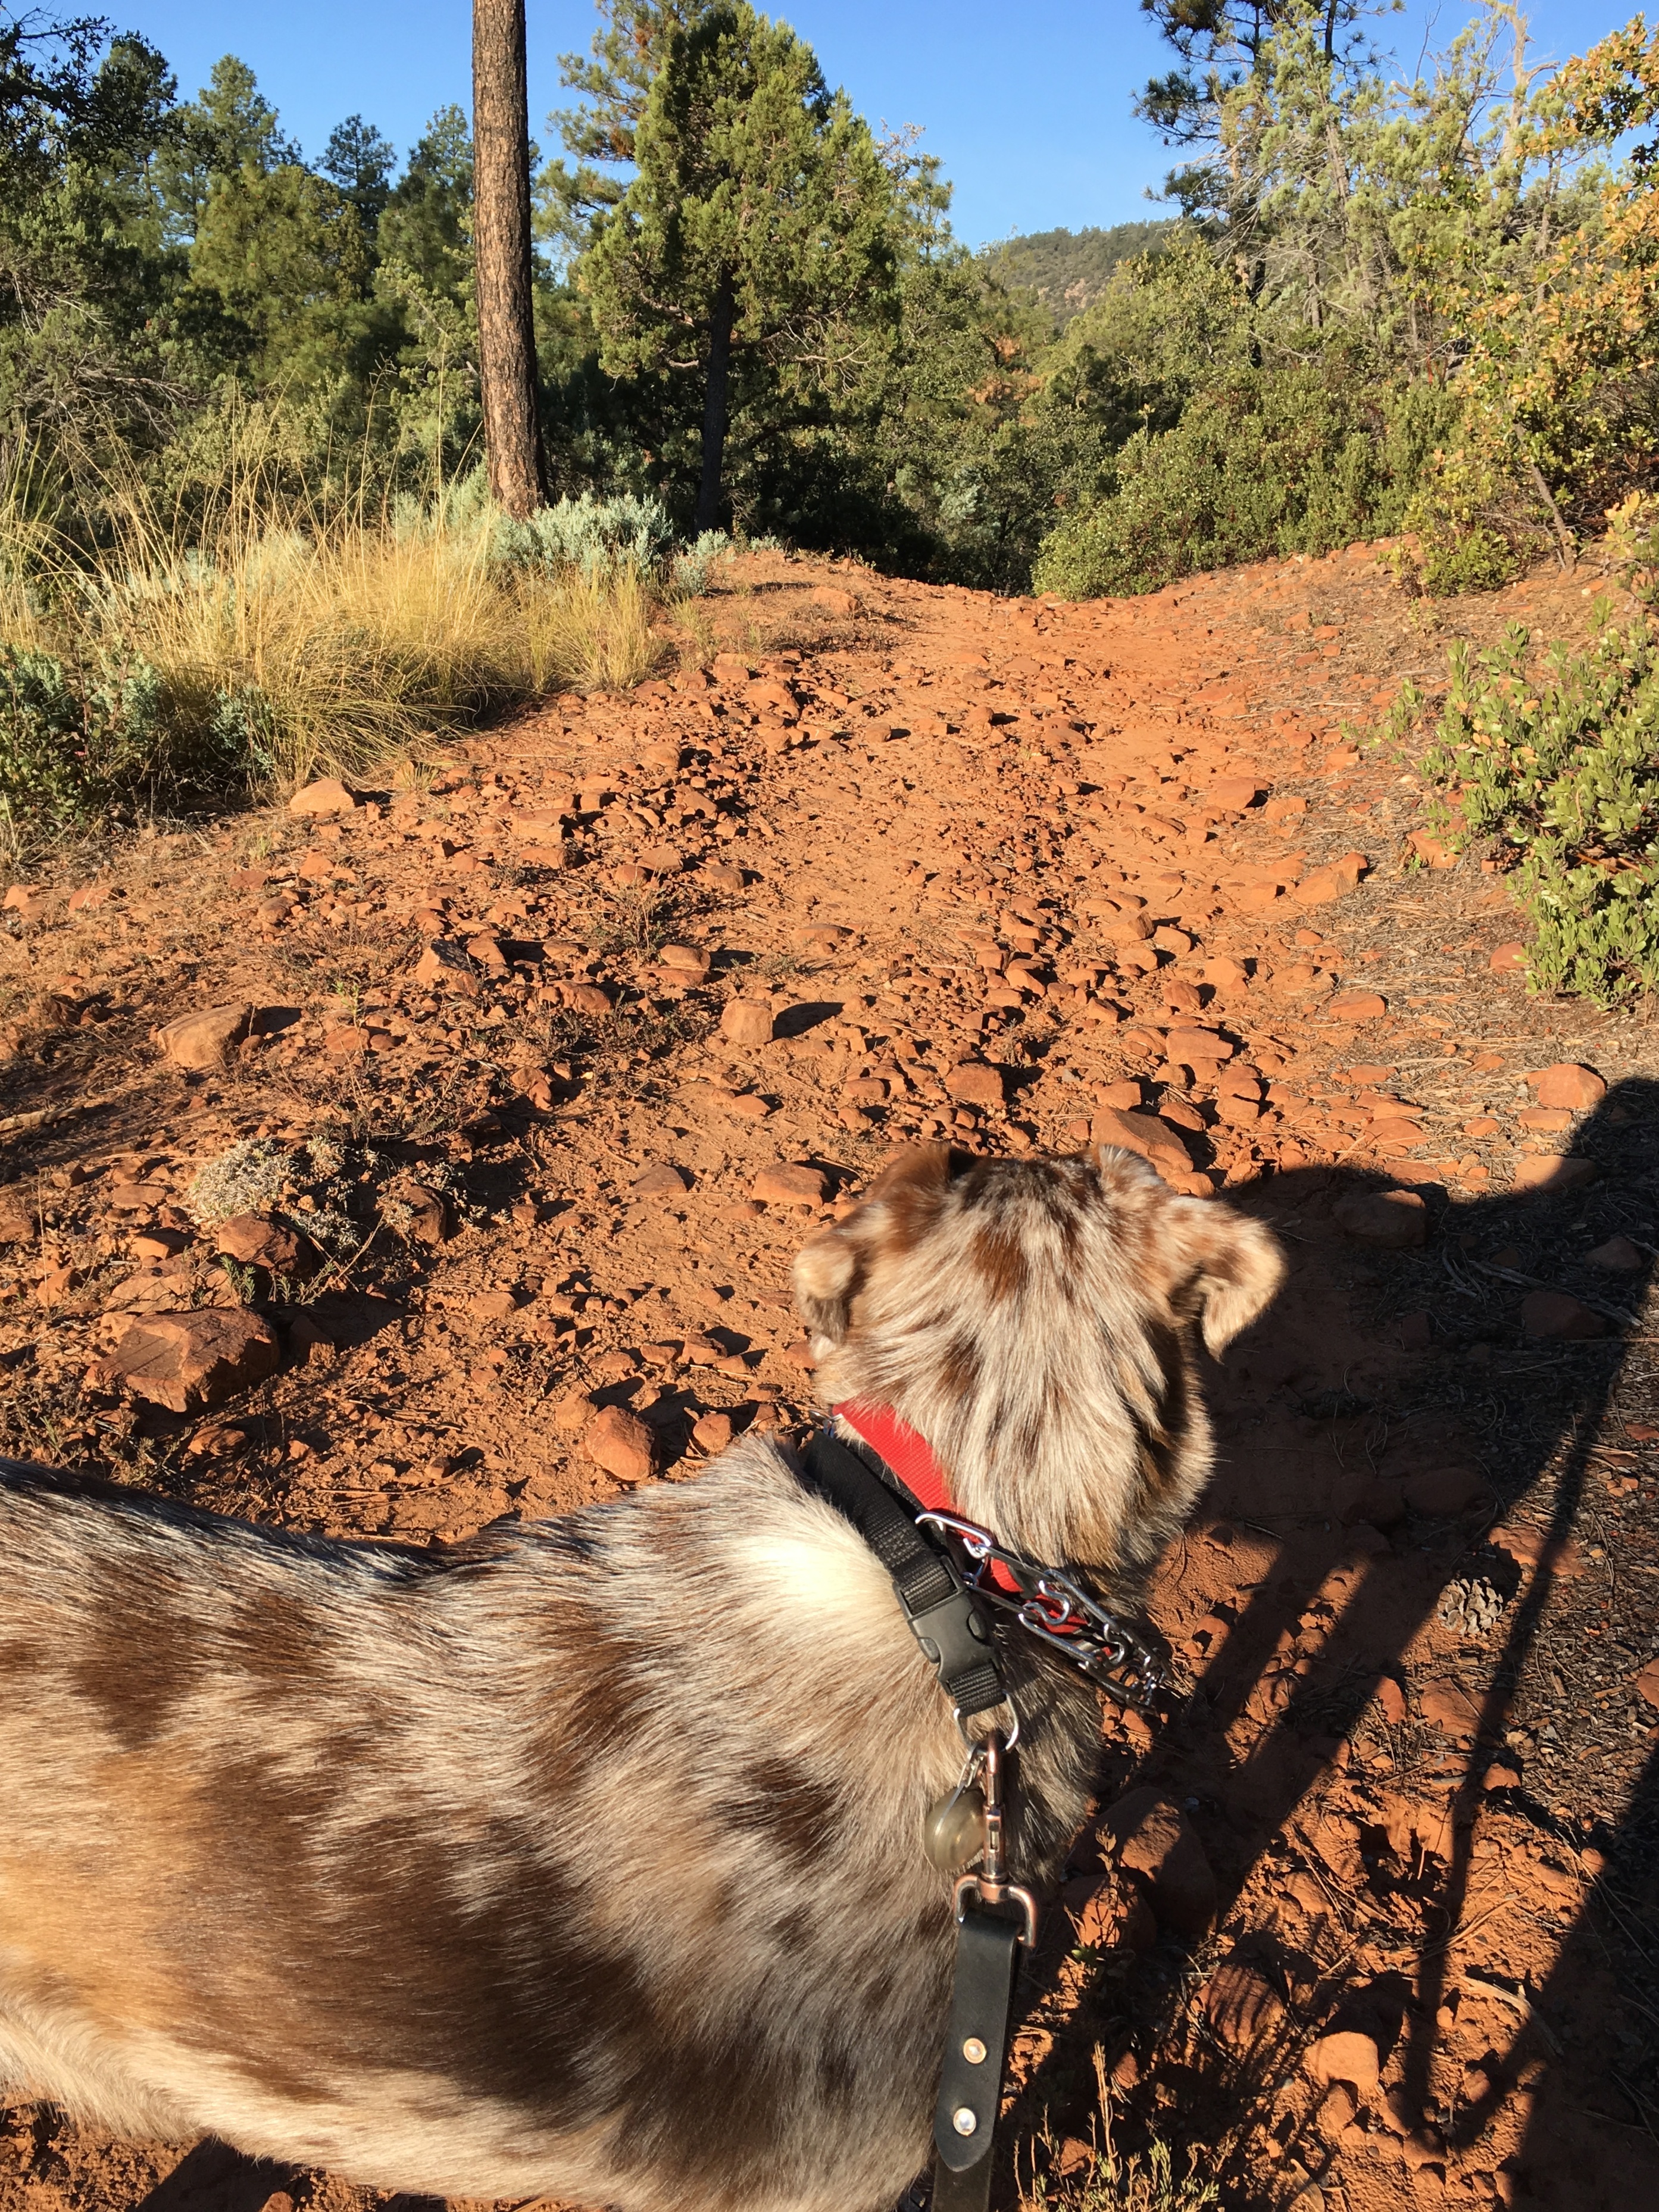
dog, wildlife, autumn, soil, felix